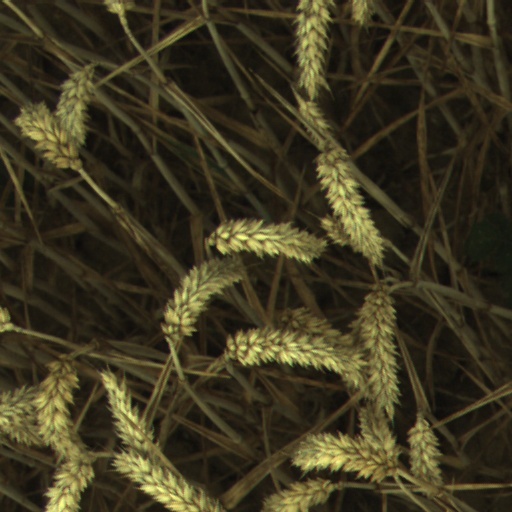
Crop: wheat